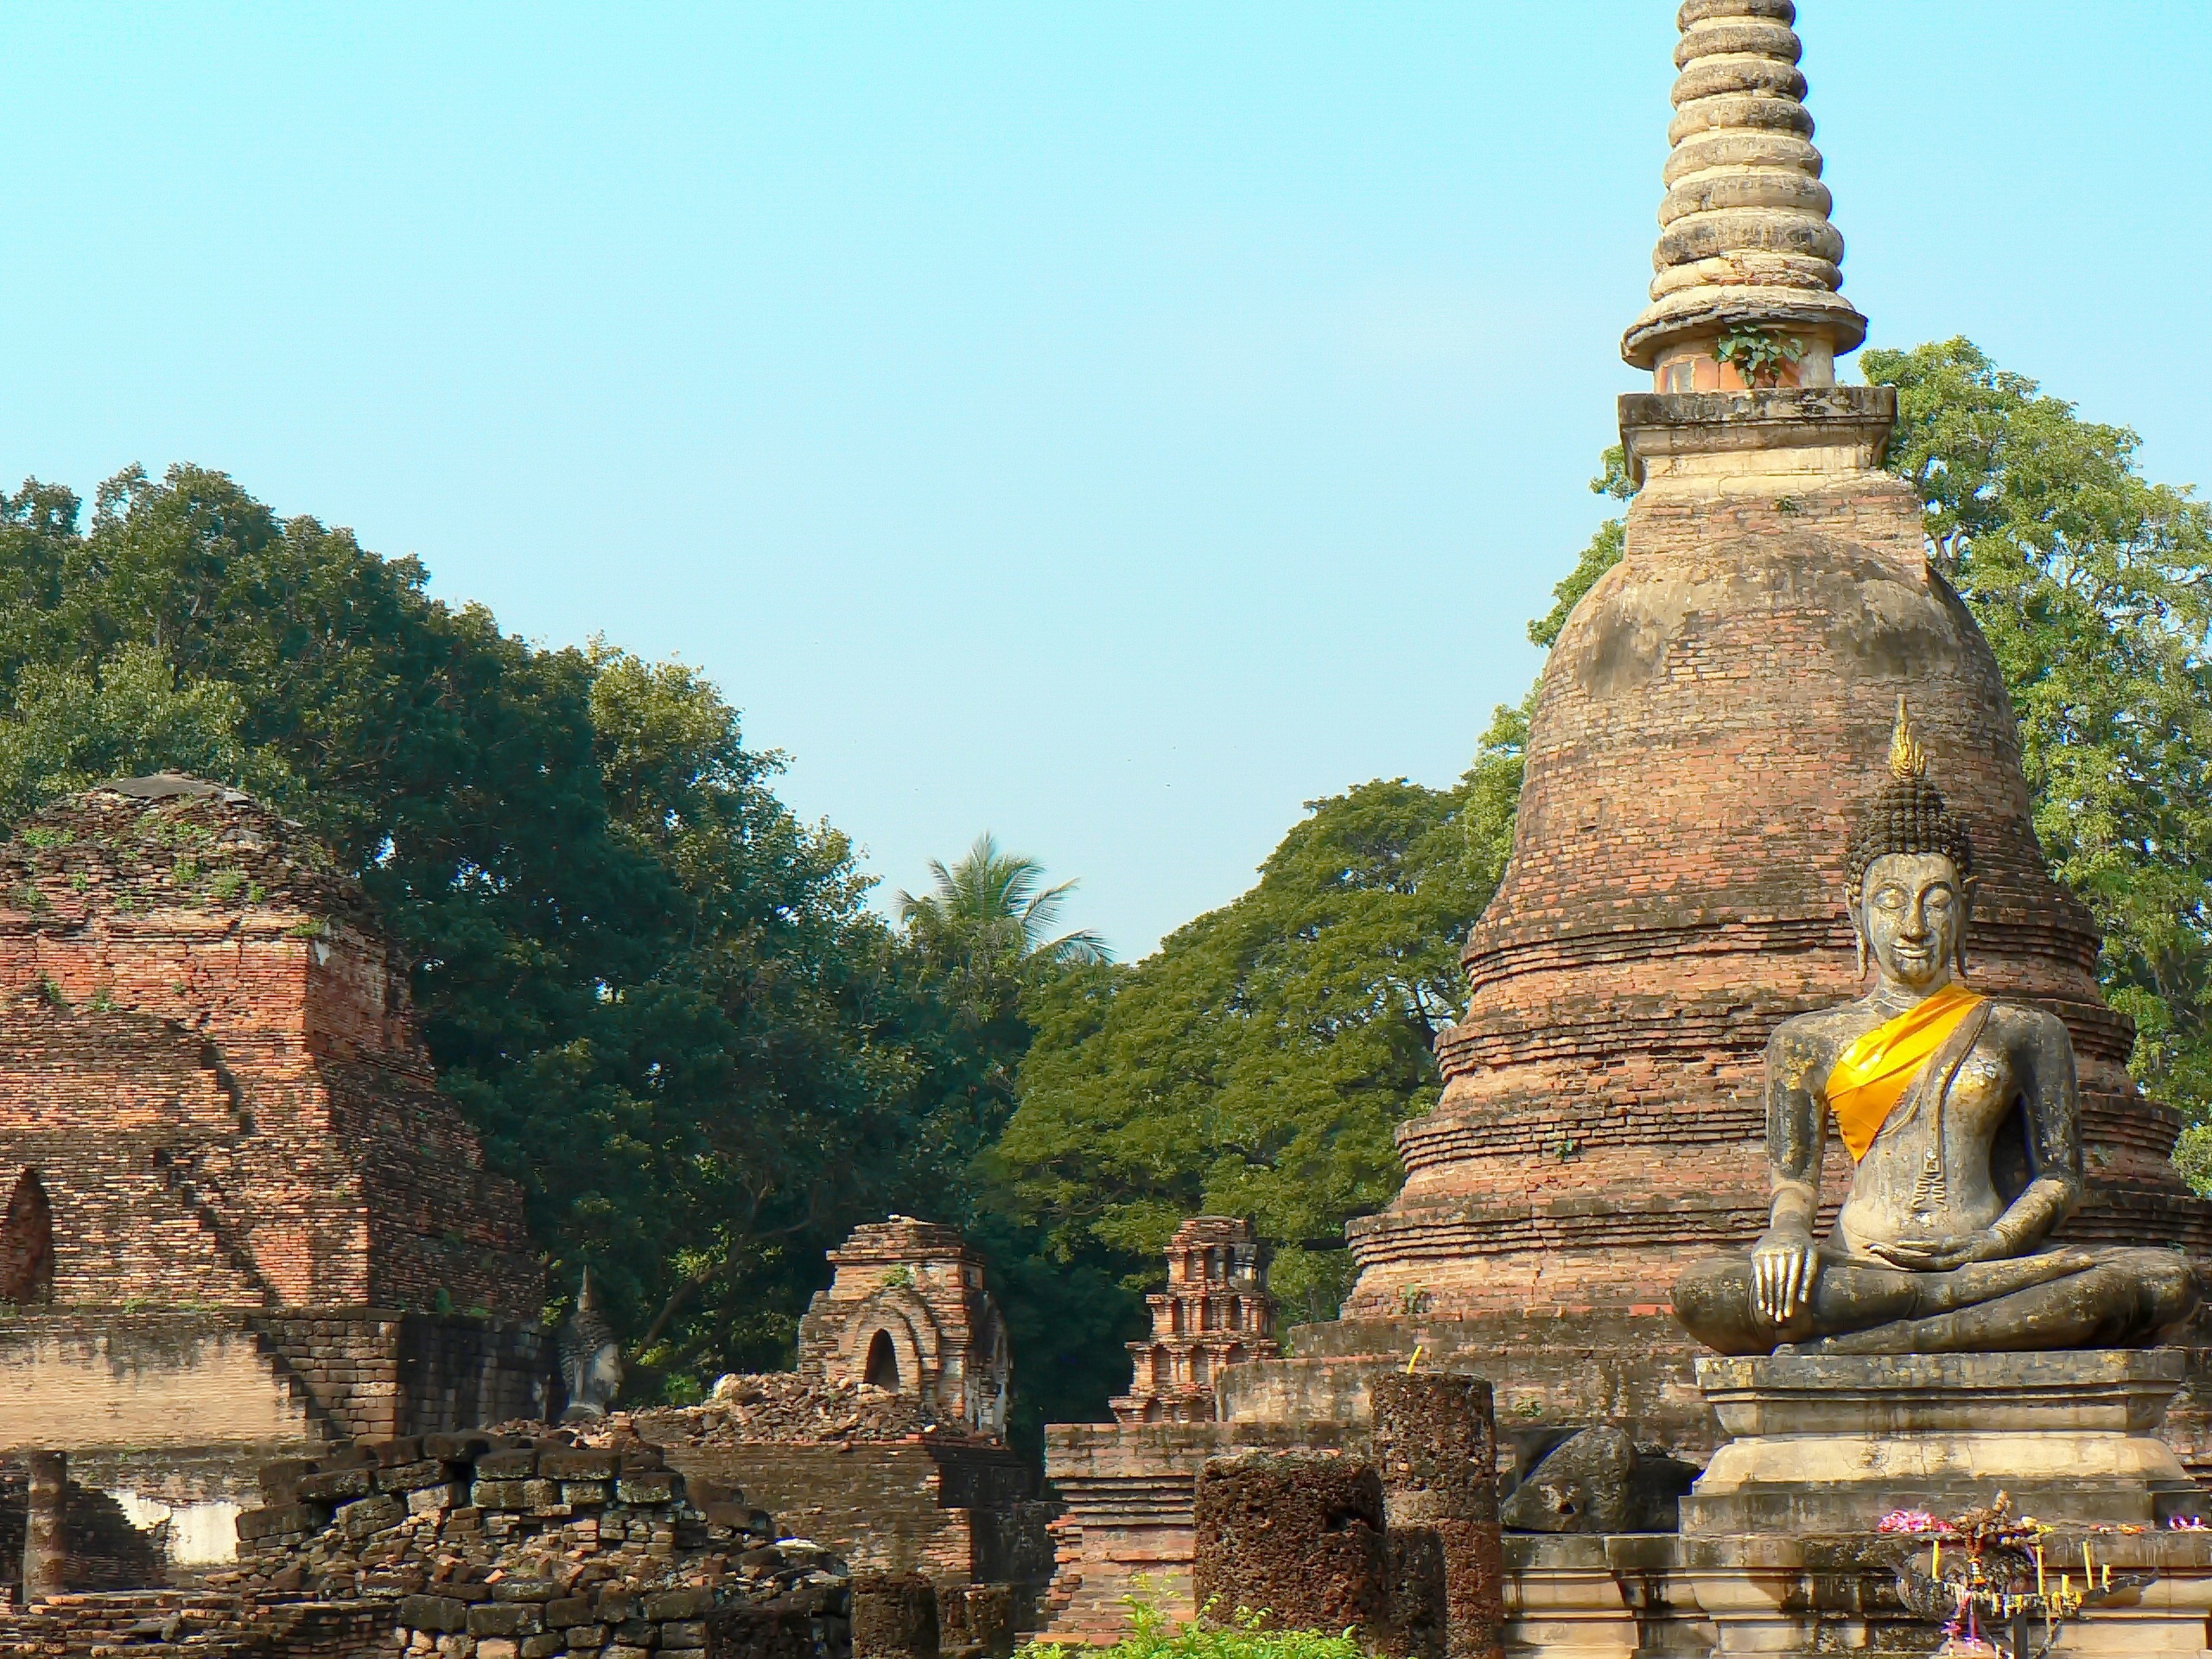
building, monument, travel, tower, religion, landmark, tourism, place of worship, thailand, temple, ruins, sanctuary, buddha, prayer, stupa, wat, ayutthaya, archaeological site, unesco world heritage site, hindu temple, historic site, ancient history, maya civilization